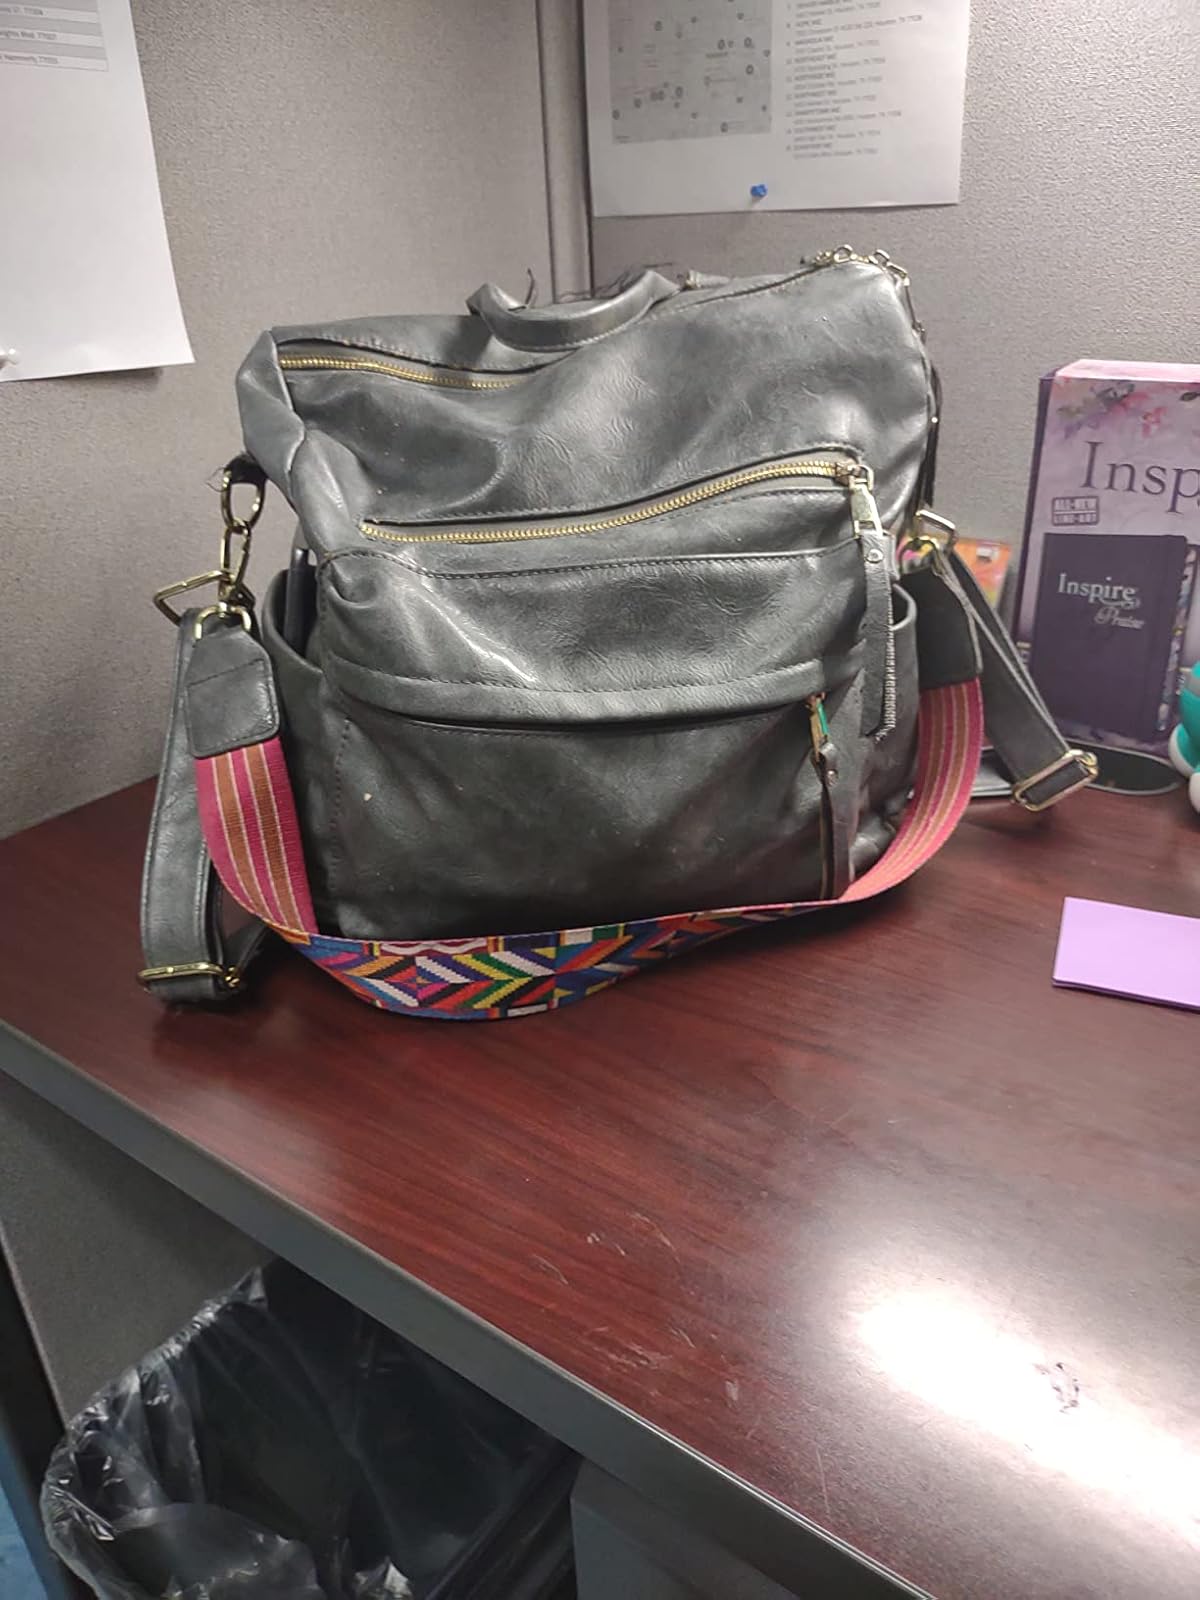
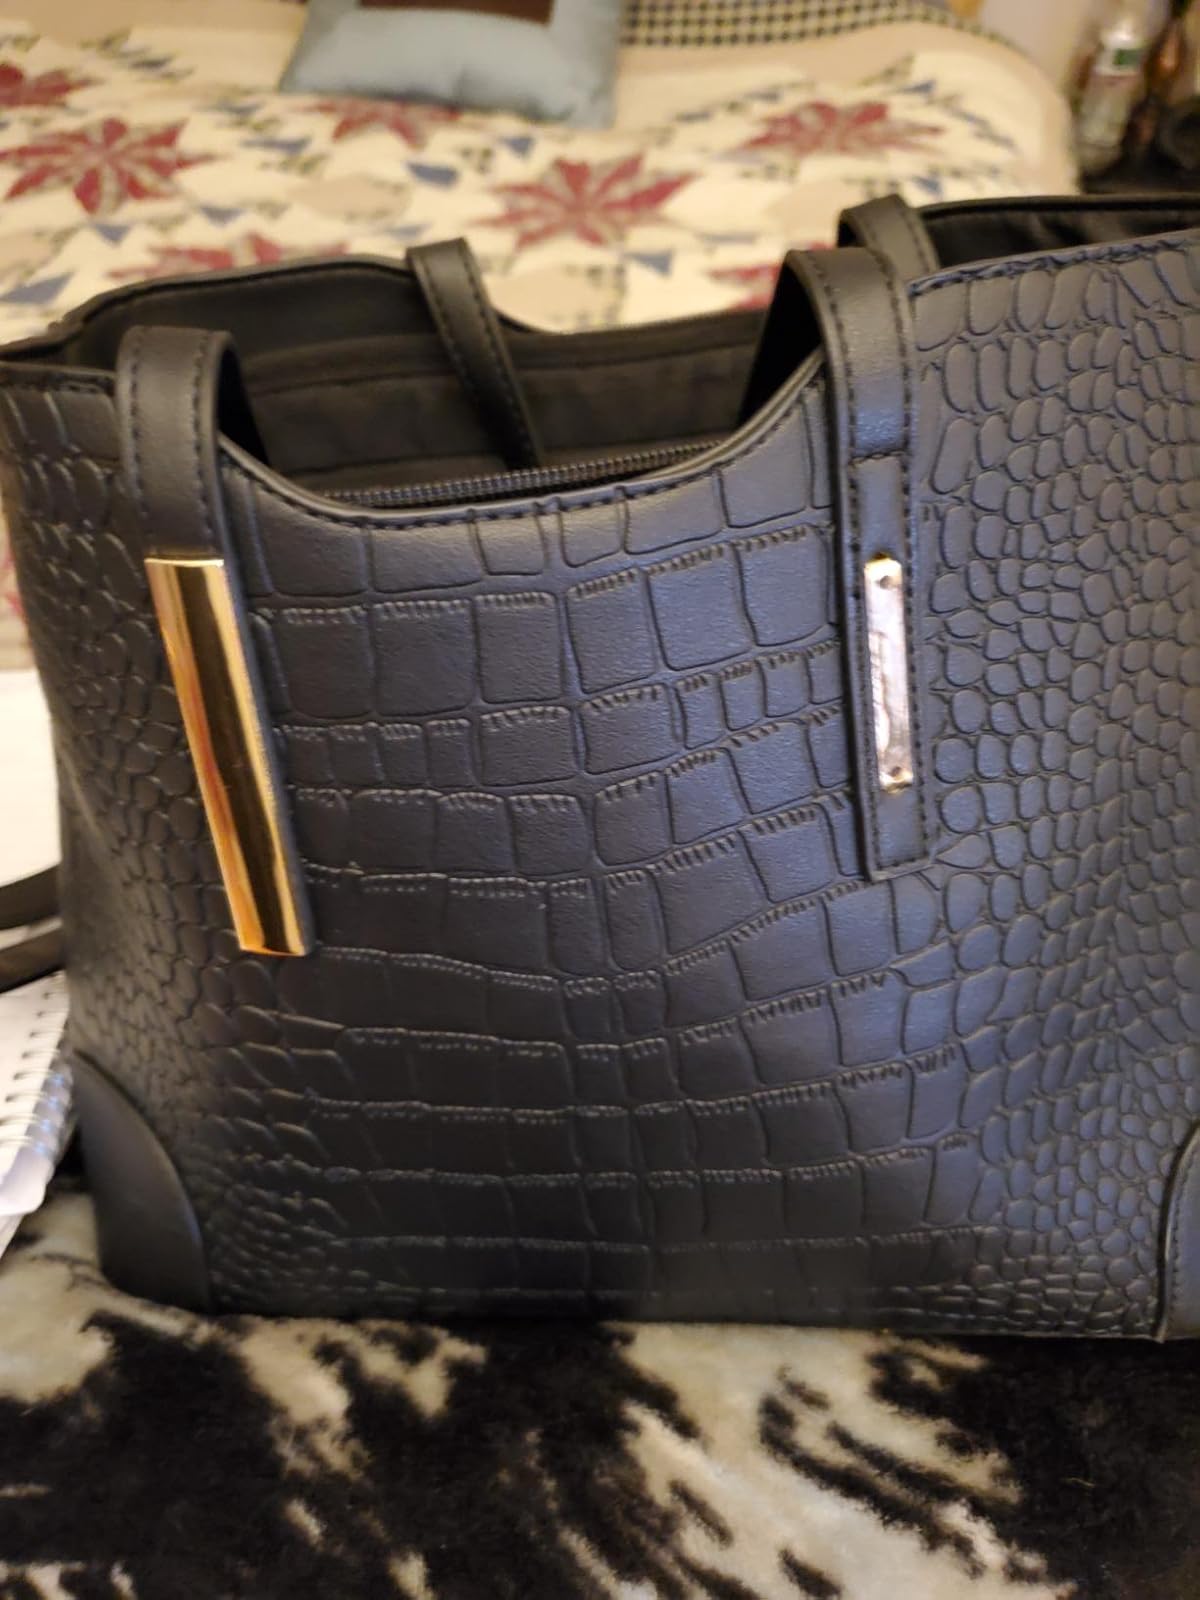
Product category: accessories_handbag
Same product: no